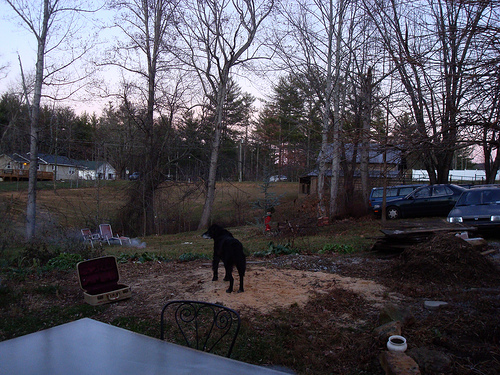
user: Given an image and a question. Answer the question in a short answer. Question: What items did the suit case contain before it was emptied? Short Answer:
assistant: cloth